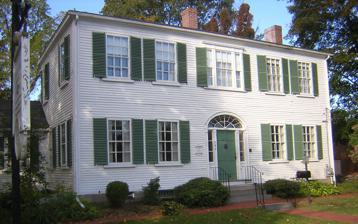
Building: Jonathan Belcher House
Country: United States of America
Year built: 1806
Historic house in Massachusetts, United States Not to be confused with Belcher-Rowe House . United States historic place Jonathan Belcher House U.S. National Register of Historic Places Show map of Massachusetts Show map of the United States Location 360 N. Main St., Randolph, Massachusetts Coordinates 42°10′10″N 71°2′46″W / 42.16944°N 71.04611°W / 42.16944; -71.04611 Area 0.8 acres (0.32 ha) Built 1806 Architect Belcher, Jonathan Architectural style Federal NRHP reference No. 76000291 Added to NRHP April 30, 1976 The Jonathan Belcher House is a historic house located at 360 North Main Street in Randolph, Massachusetts . The house was built in 1806 by Jonathan Belcher (1767–1839) and his wife Abigail (Thayer) who had been married on April 12, 1792. Their son, also named Jonathan, married Hannah (Jordan) and later added to the house.  Jonathan and Hannah's granddaughter, Abigail Tower Tarbell, gave the house to The Ladies Library Association in 1911; the Association later changed its name to the Randolph Womens Club, whose home it is today. The house is used for weddings and other events and is occasionally open to the public. It was added to the National Register of Historic Places on April 30, 1976. See also National Register of Historic Places listings in Norfolk County, Massachusetts References